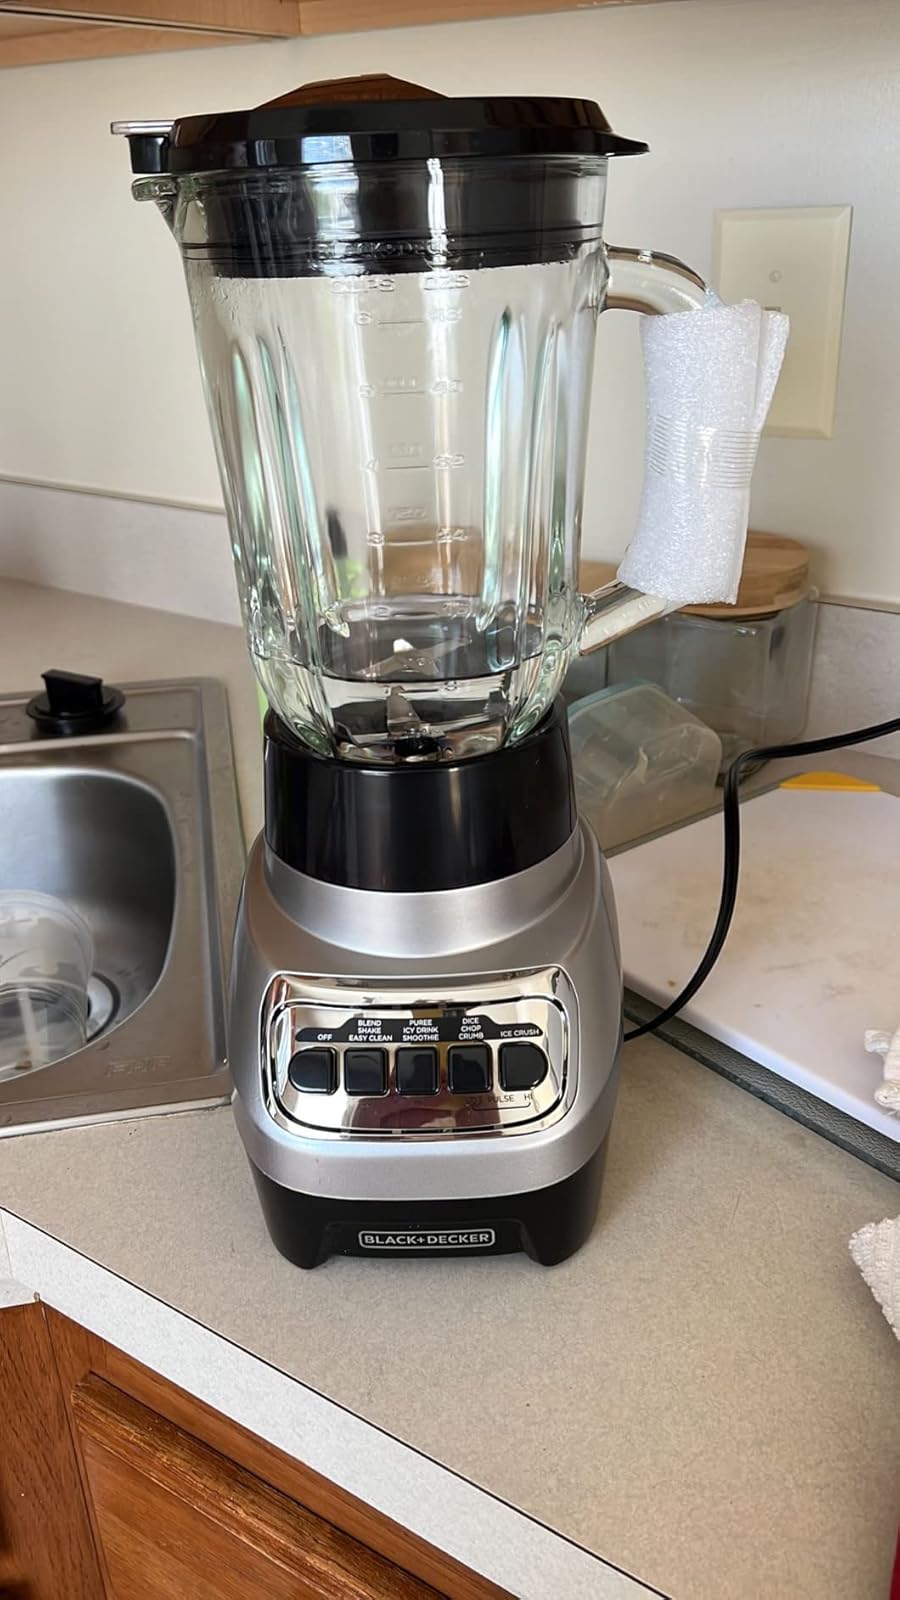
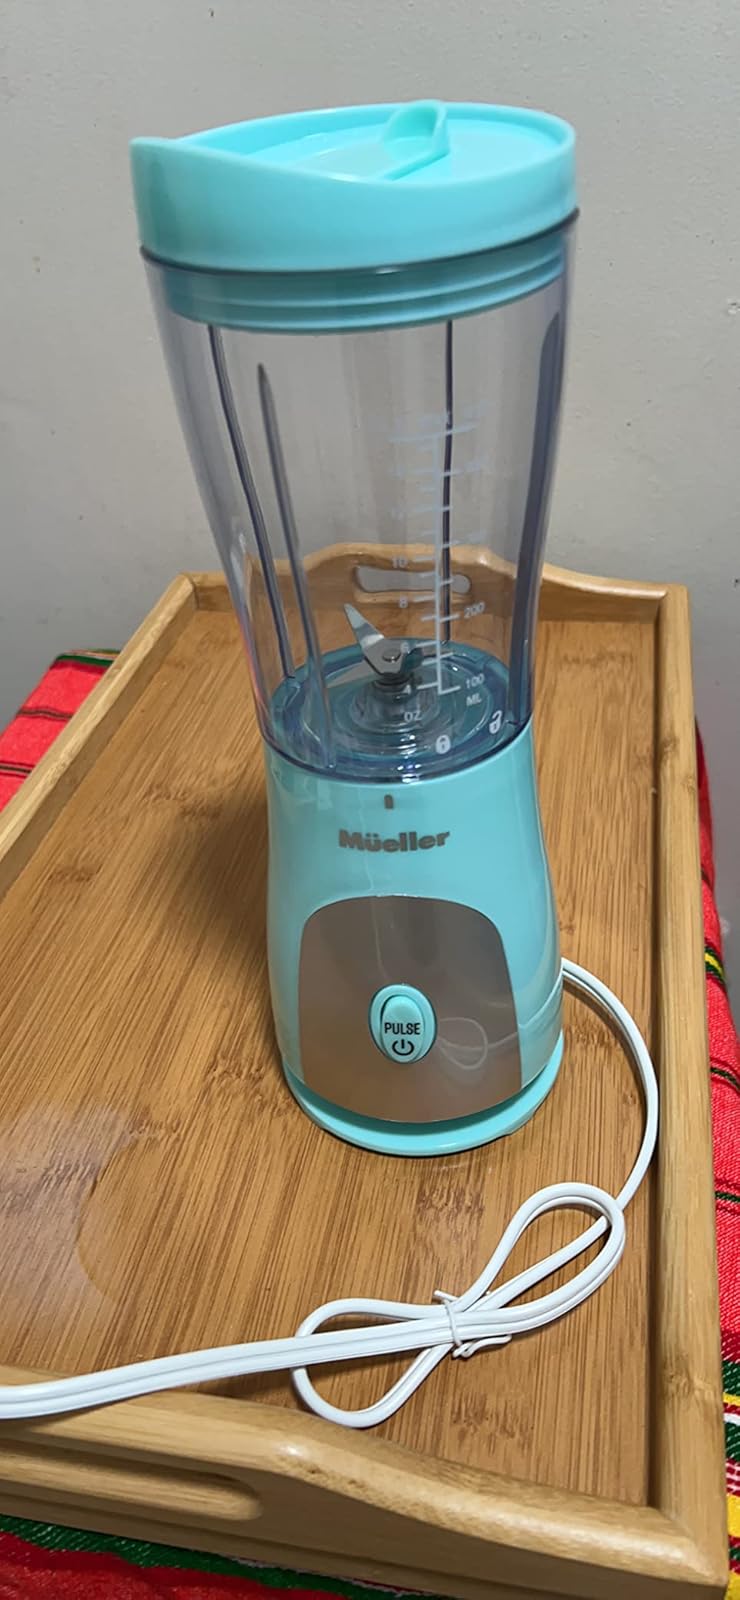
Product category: items_blender
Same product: no